Fromage (special)

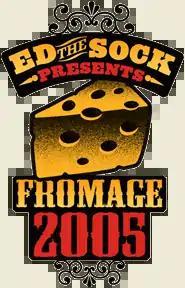
Logo of the 2005 edition of "Fromage"

Fromage is an annual Canadian one-hour special produced by the MuchMusic cable channel. "Fromage" paid "tribute" to music videos considered the worst or cheesiest of the year by MuchMusic staff.